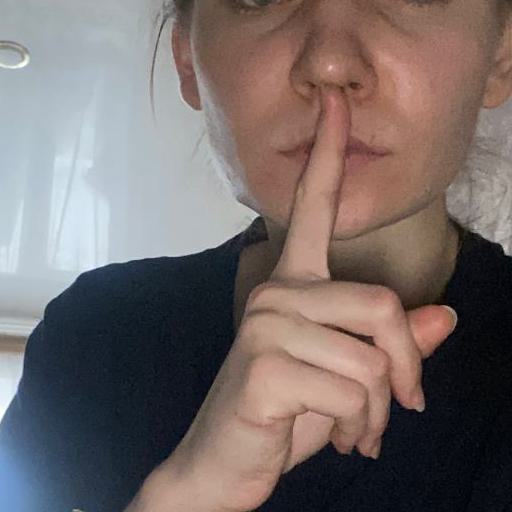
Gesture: mute